Question: Please indicate a possible affordance area of the bottle that can be used for holding
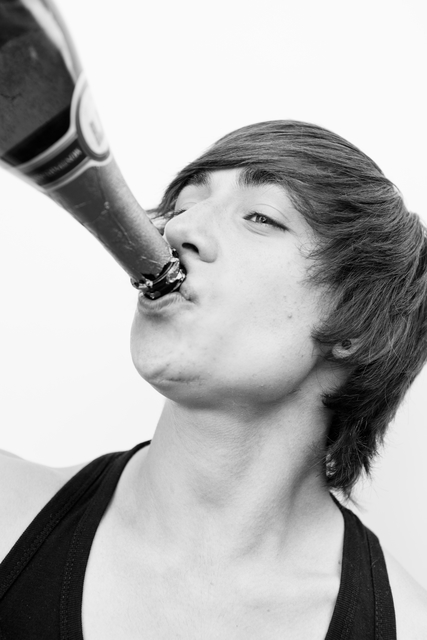
Answer: [10, 0, 183, 288]